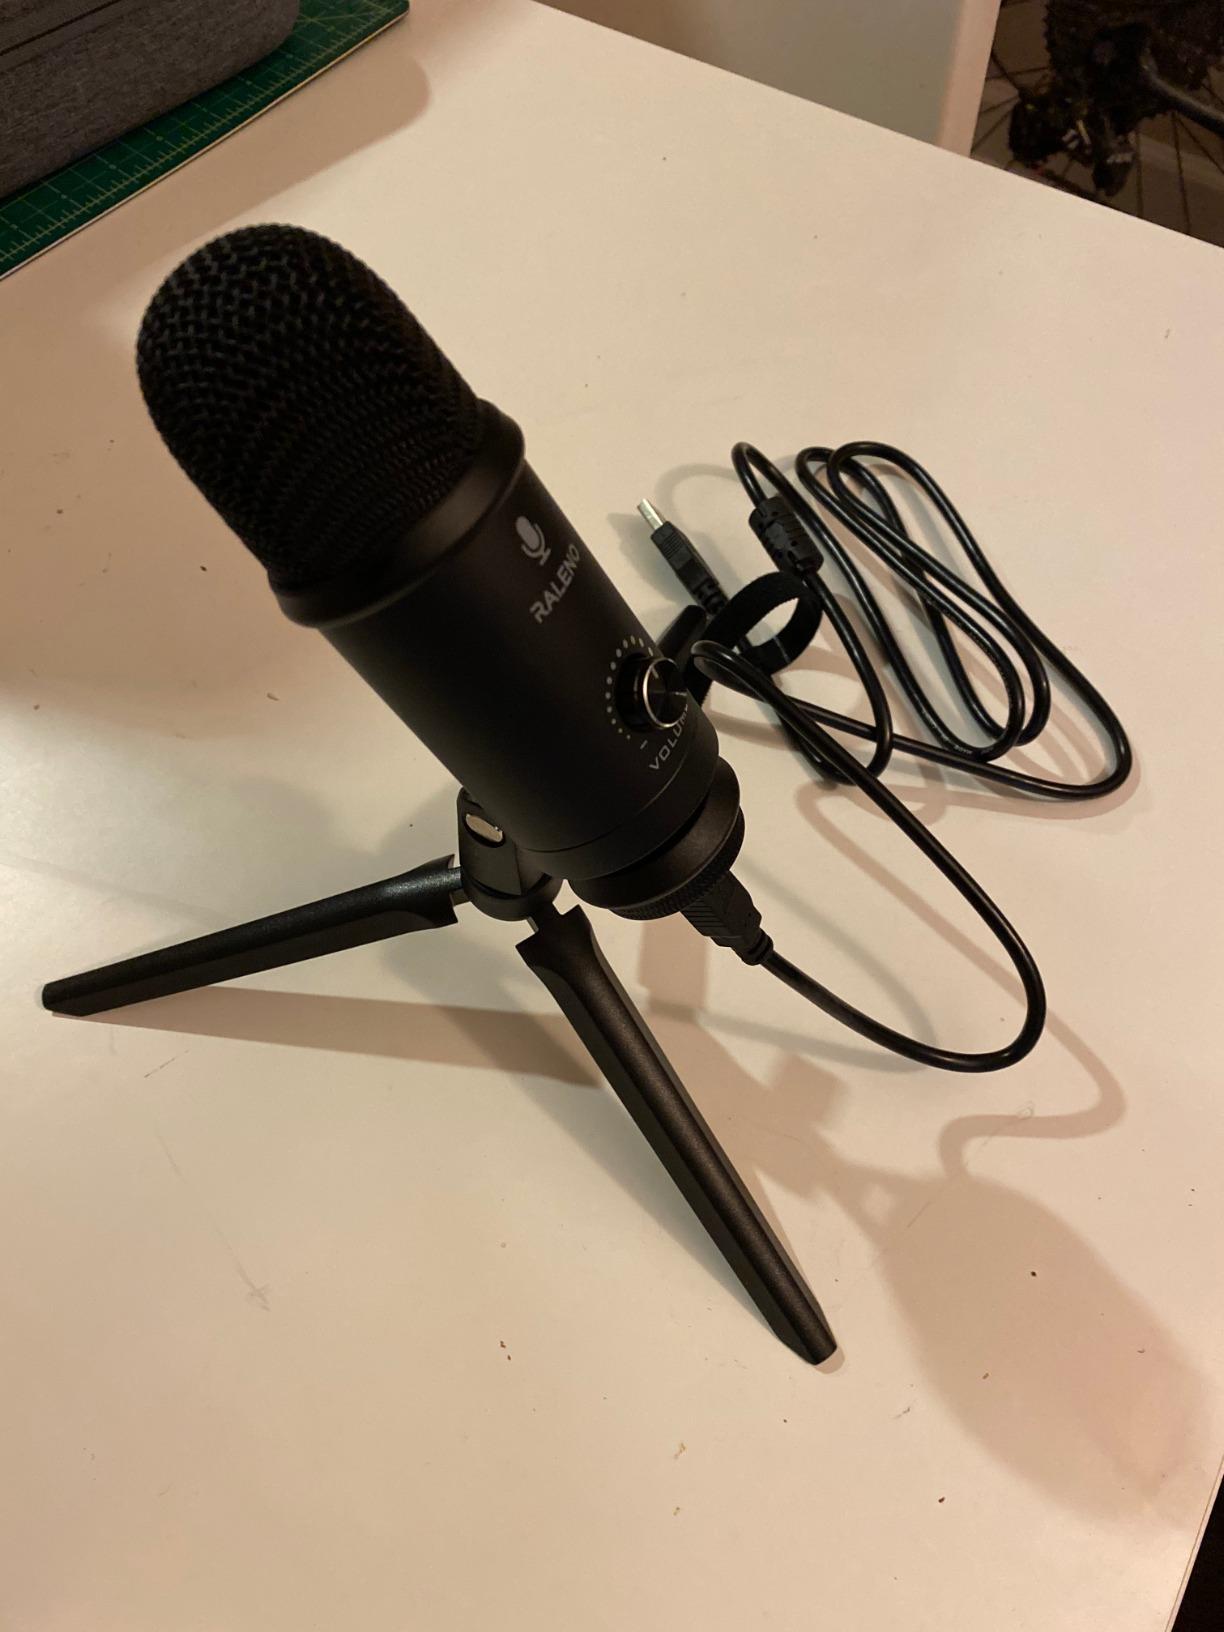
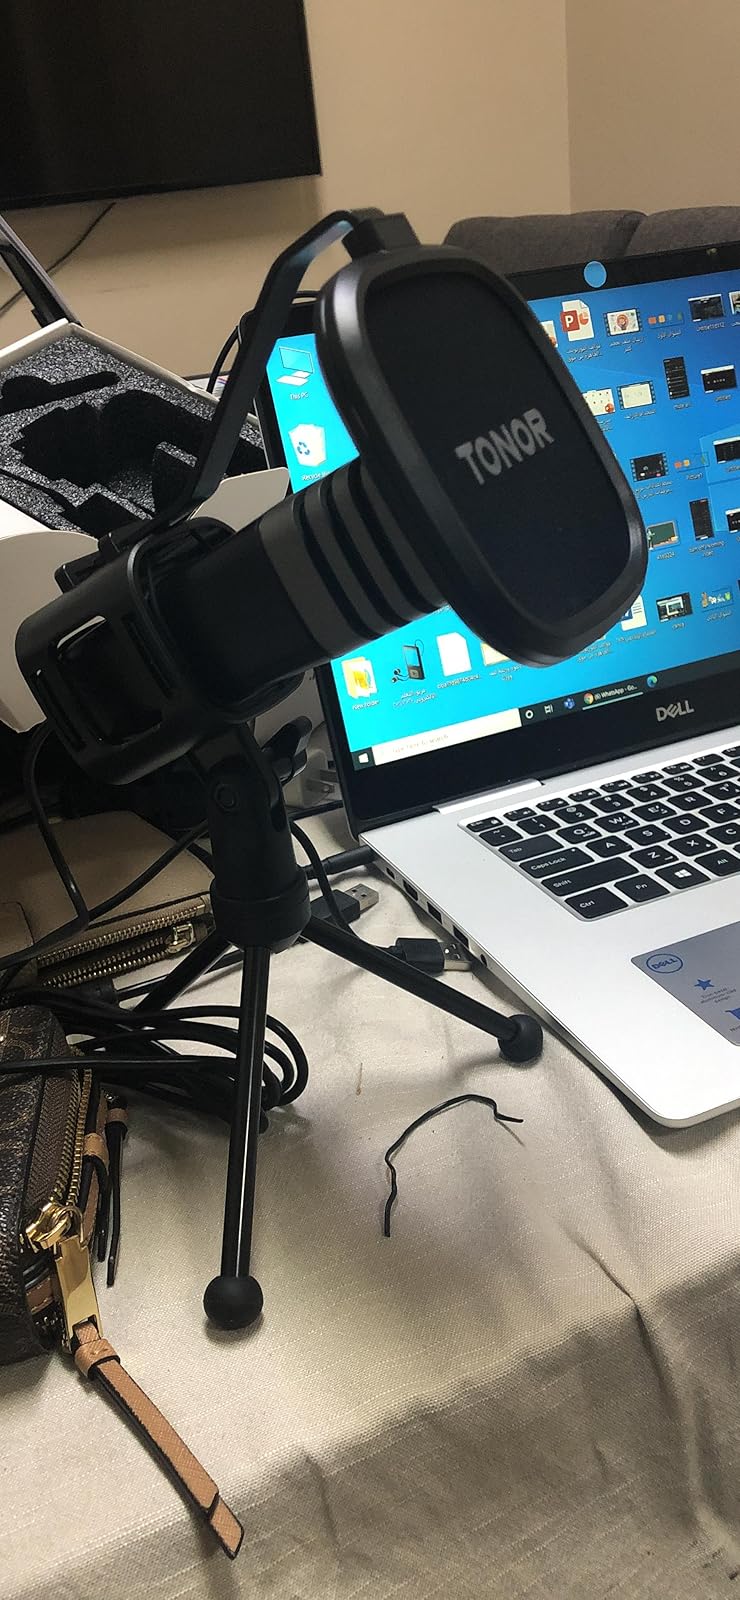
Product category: microphone
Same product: no